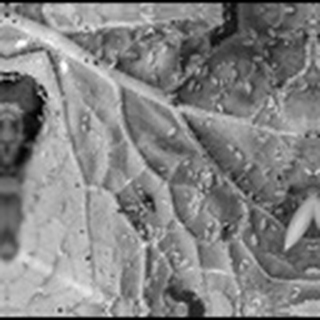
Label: cotton_aphids